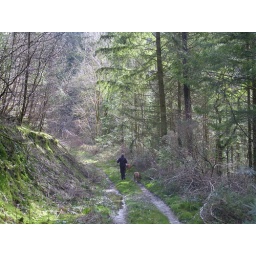
the man in the hat in the forest near Llidiad Nenog